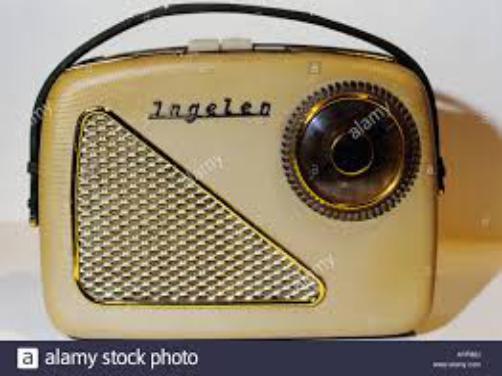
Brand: Ingelen
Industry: Electronic